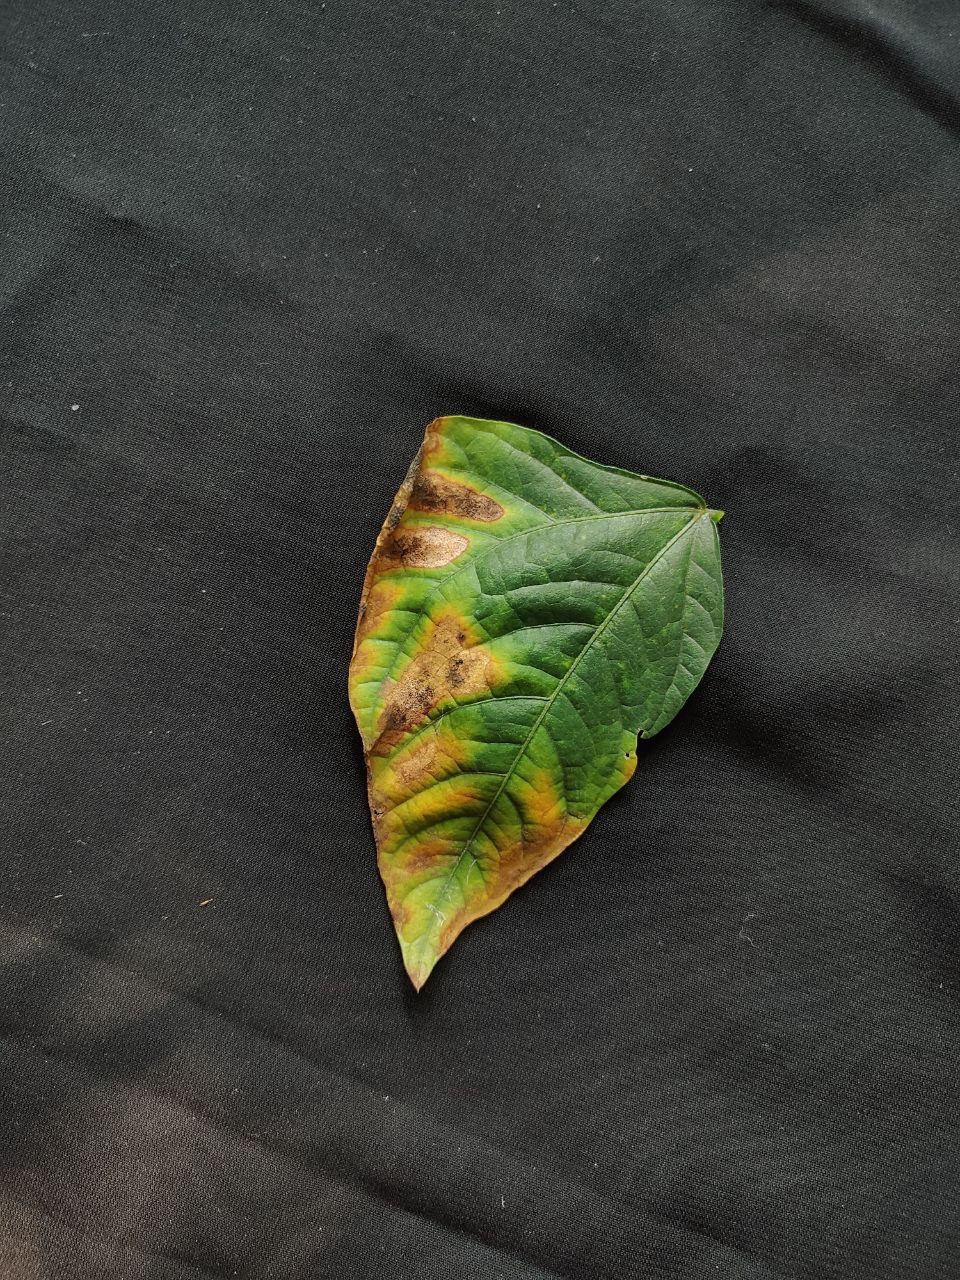
Crop: cowpea
Leaf condition: Bacterial wilt